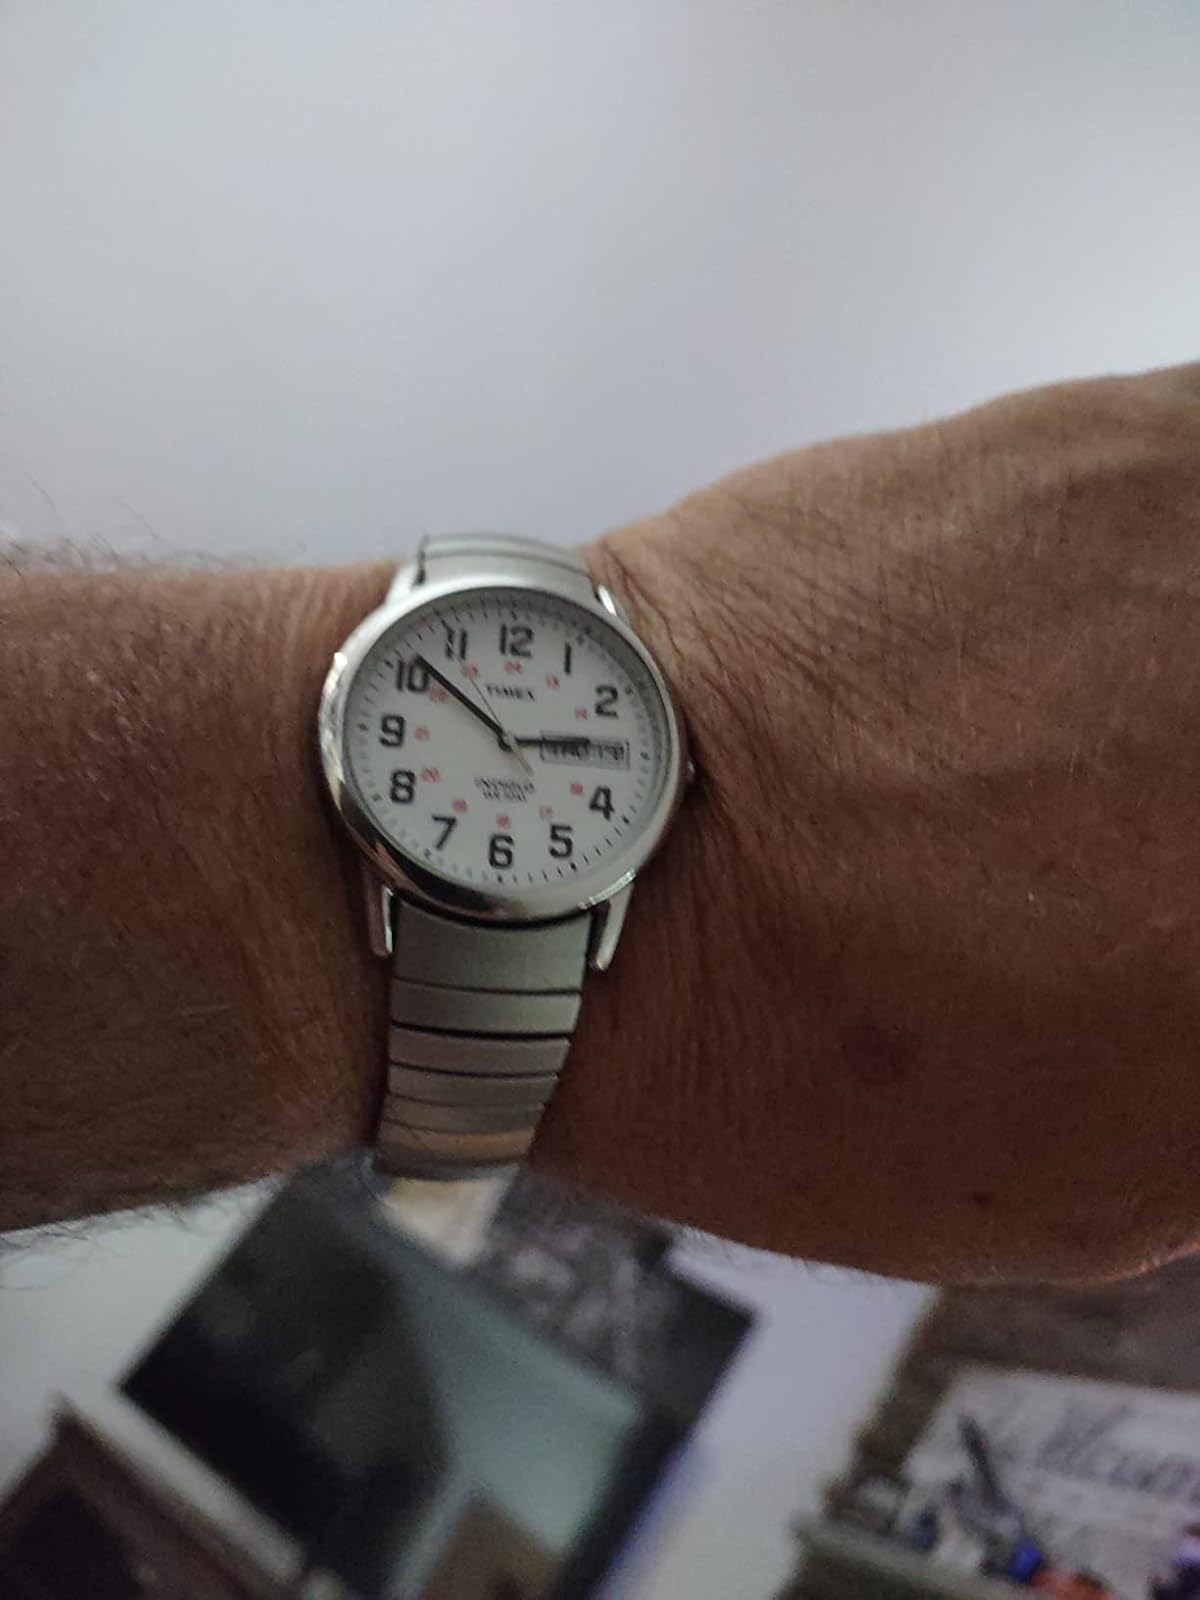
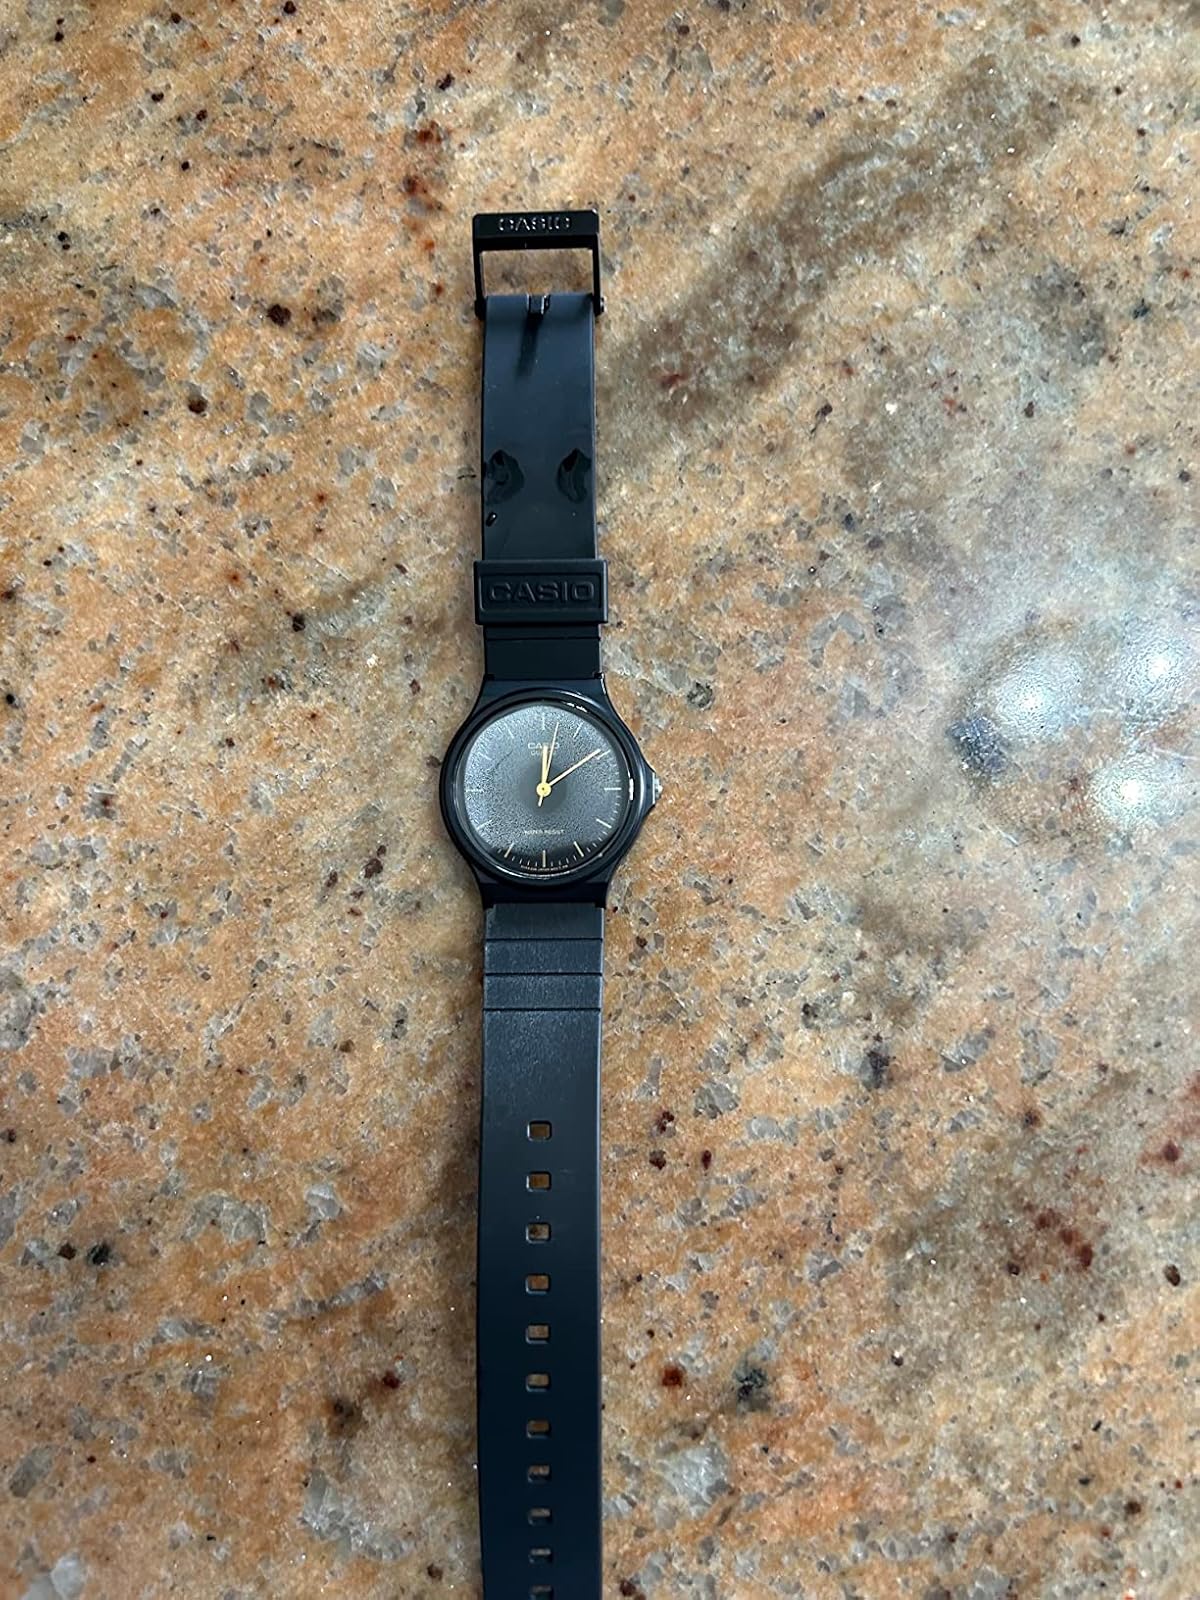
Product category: accessories_watch
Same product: no